Creskeld Hall

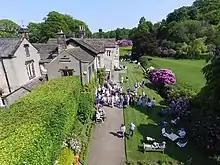

The gardens of Creskeld Hall have been open to the public annually for over 10 years as part of the National Gardens Scheme "Yellow Book", with the proceeds being split between the National Garden Scheme, and a charity of the owner's choice. The hall sits in approximately of garden, with a beech tree avenue, and has many rare colours of Rhododendron and Azalea collected by one of the family in the 1930s. The hall was originally part-surrounded by a moat, which is still visible in the garden and the gardens were laid out in various styles from 1825 until 1936, when the water garden was completed for Bertram Parkinson. The grounds also boast a terrace, walled vegetable garden, croquet lawn, canals, woodland plantings, and a specimen of a mature Monkey Puzzle tree.